Albanians in Greece

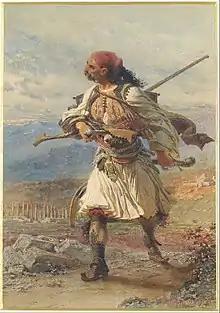

Shortly after the fall of Constantinople and the death of the last Byzantine Emperor Constantine XI, a large-scale revolt broke out among the Moreote Albanians against the two brothers, Thomas and Demetrios, due to the chronic insecurity and tribute payment to the Turks. Some 30,000 Albanians participated in the revolt, having been aroused by Pjetër Bua, who was one of their chieftains, and quickly sent envoys to the Venetians, promising to place themselves under the Republic, as well as raising the banner of Saint Mark. The Venetian Senate quickly resolved to support this plea and send an ambassador to the rebels, but for reasons that are not fully clear this was not done; perhaps the Venetians feared that their interference in the Morea would result in war with the Ottomans. In the summer of 1454, another Venetian ambassador, Vettore Capello, was instead sent to the Morea to negotiate with all parties and try to purchase strategically important port cities for the Republic.